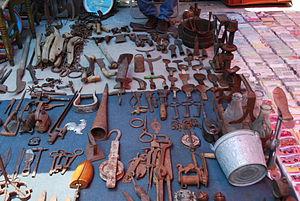
L'artisanat du métal au Mexique date de la période mésoaméricaine avec des métaux tels que l'or, l'argent et le cuivre. D'autres métaux sont extraits et travaillés dès la période coloniale. L'exploitation de l'or et de l'argent, en particulier pour les bijoux, a d'abord décliné après la conquête espagnole de l'empire aztèque. Cependant, au cours de la période coloniale, le travail des métaux a augmenté et a repris son caractère traditionnel qu'il conserve encore de nos jours. Aujourd'hui, les produits métalliques les plus importants sont notamment l'argent, l'or, le cuivre, le fer, l'étain, etc. destinés à la fabrication de bijoux, d'objets ménagers, de meubles, de pots, d'objets de décoration, de jouets, etc. Les principaux centres d' usinage des métaux comprennent Taxco pour l'argent, Santa Clara del Cobre pour le cuivre, Celaya pour l'étain et Zacatecas pour le fer forgé.